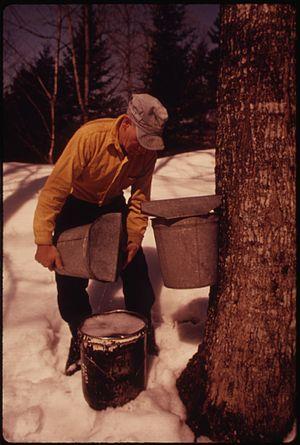
Le sirop d'érable est une solution naturellement sucrée, fabriquée à partir de l'eau d'érable recueillie au début du printemps et concentrée par ébullition. La qualité du sirop d'érable produit change à mesure que la saison avance, d'un sirop doré au goût délicat à un sirop très foncé au goût prononcé. Des études démontrent que ce changement de qualité est dû à la quantité de bactéries qui augmente au fil de la saison.